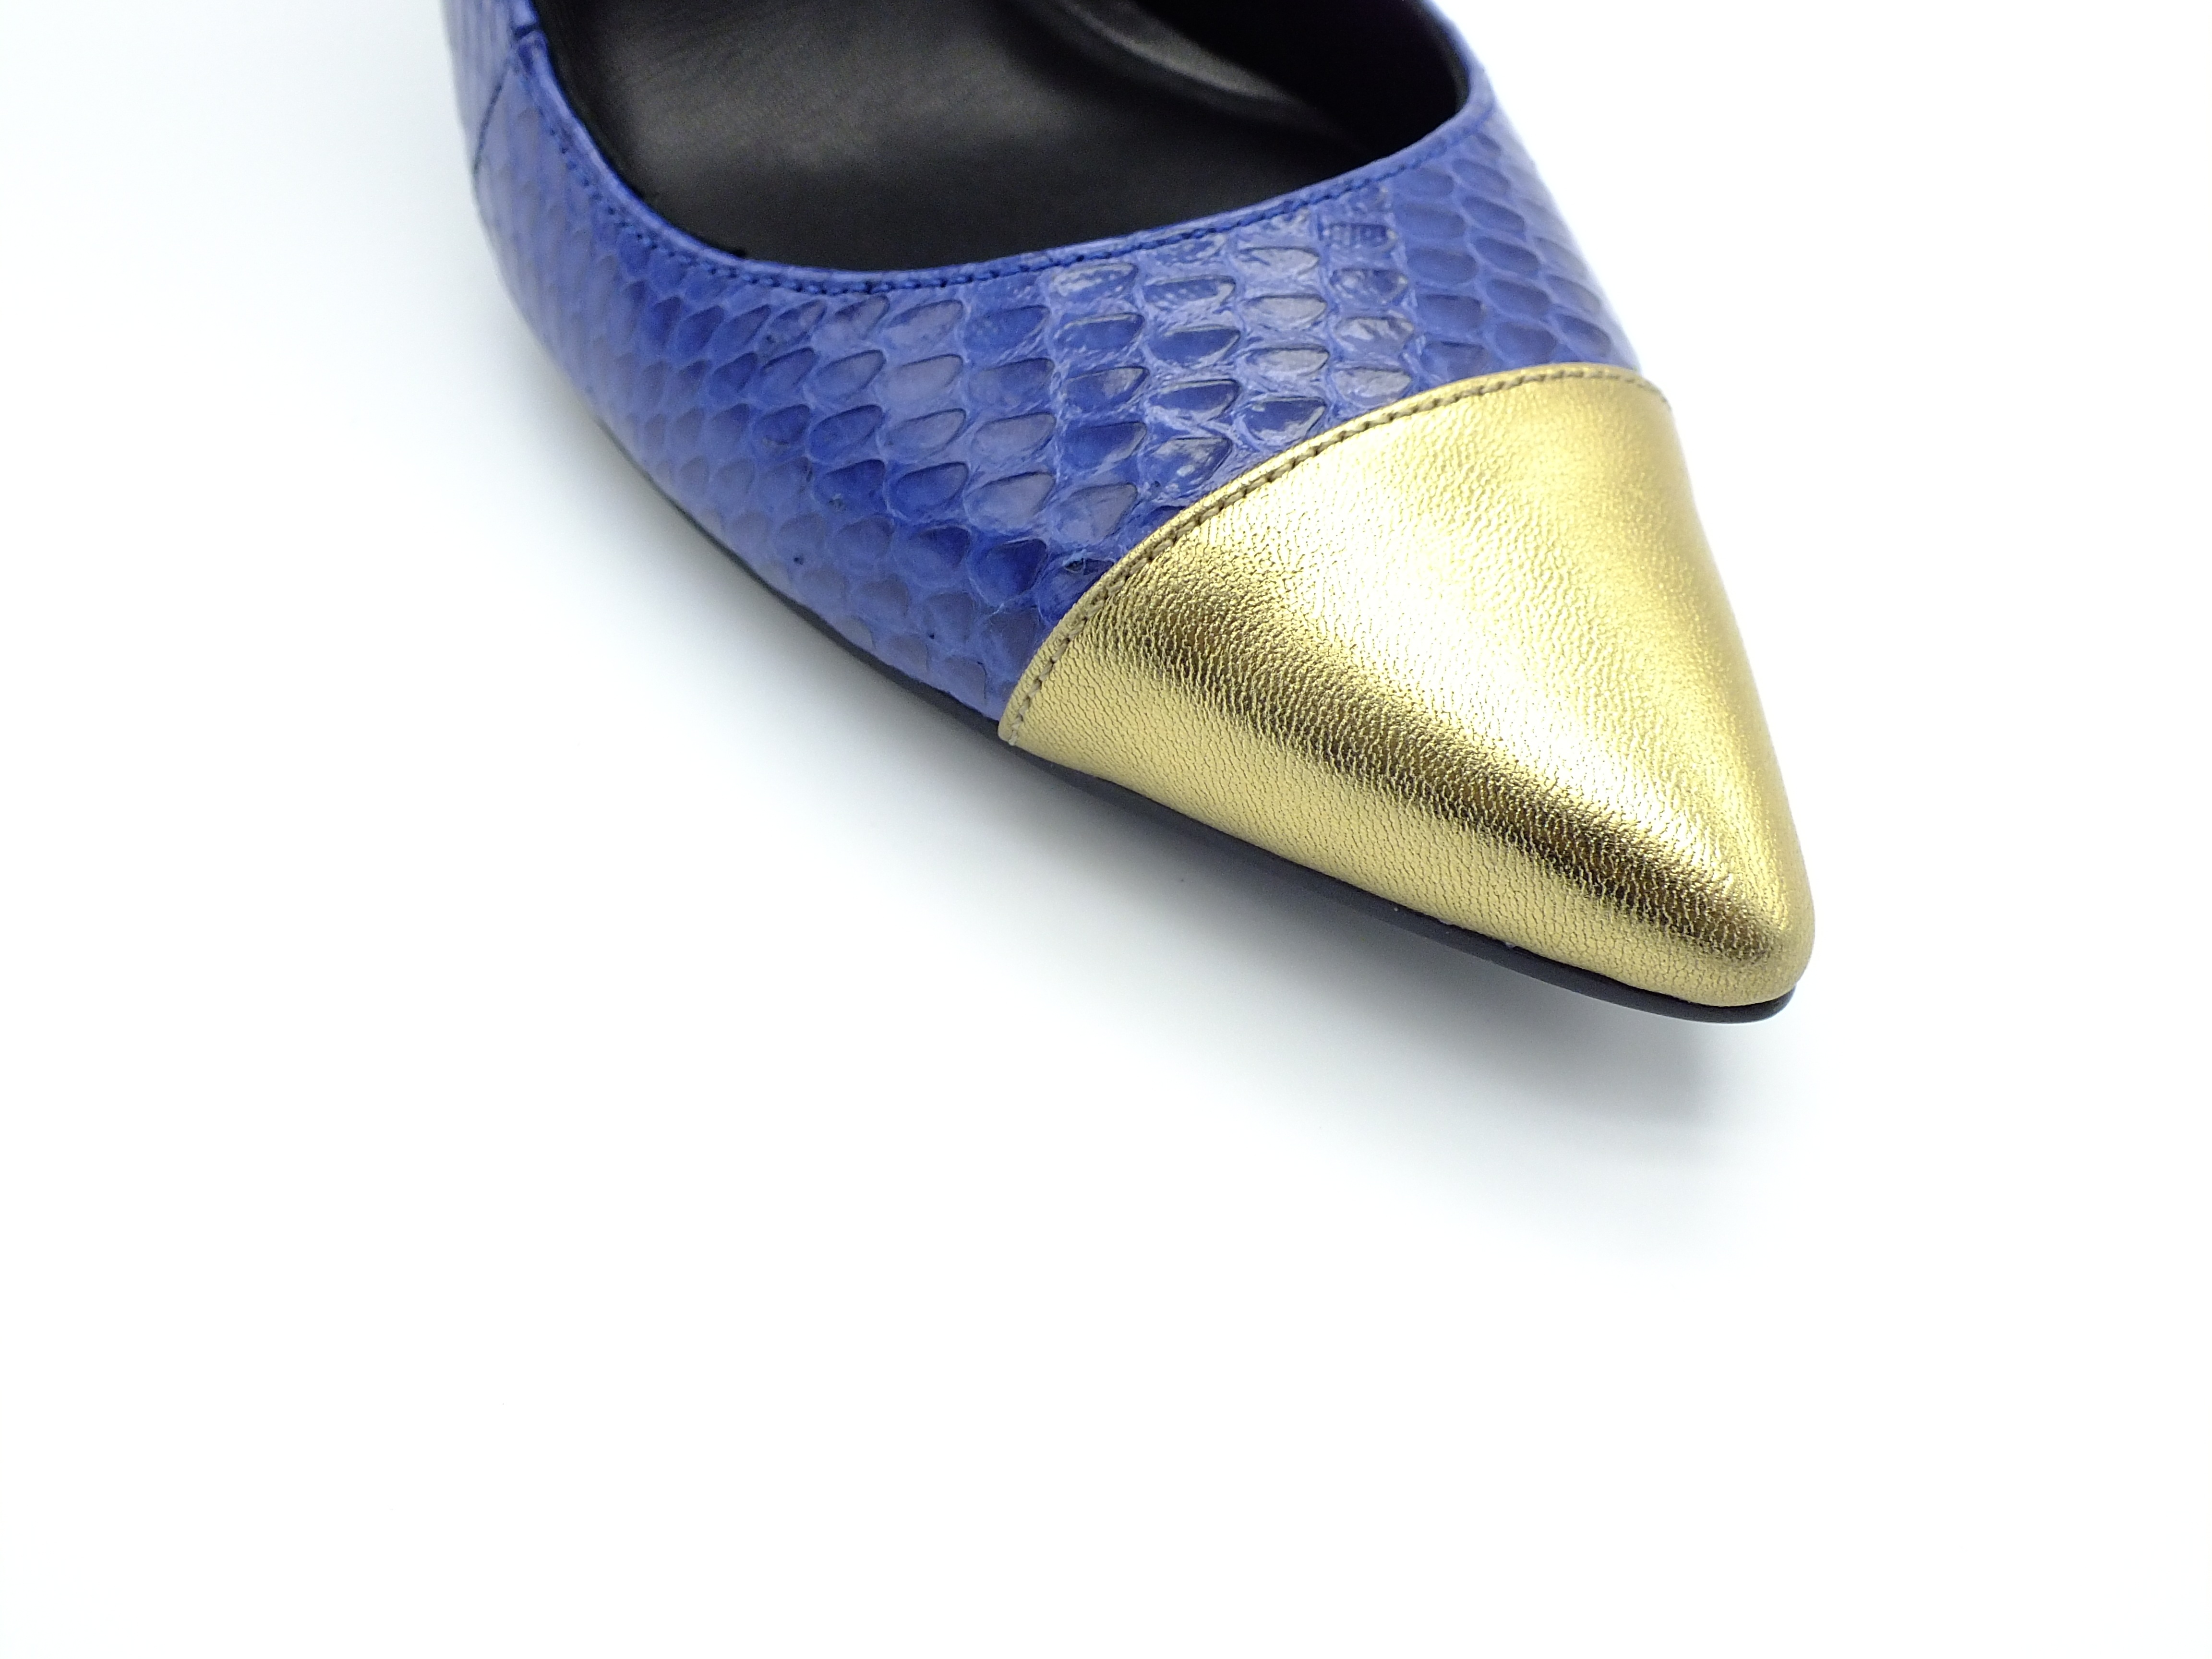
hand, shoe, leather, leg, finger, arm, shoes, footwear, queen fan, tyrant gold, outdoor shoe